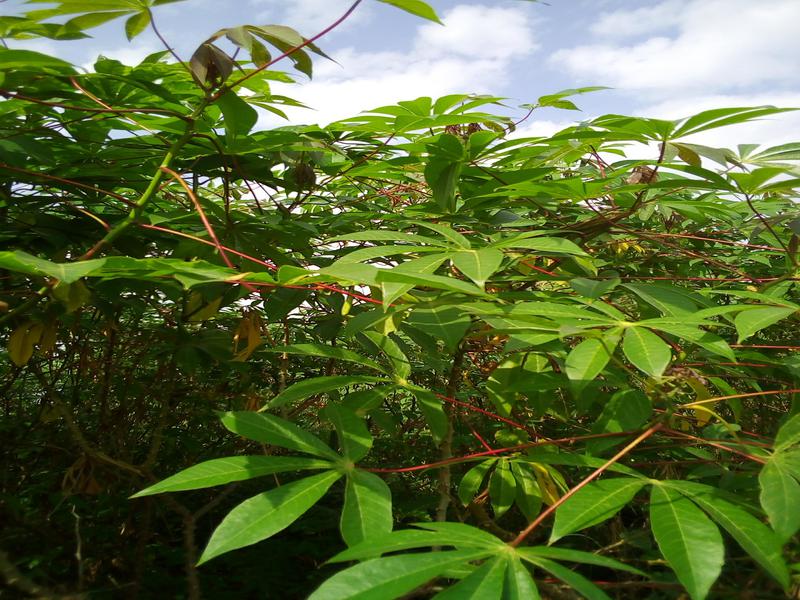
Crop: cassava
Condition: healthy